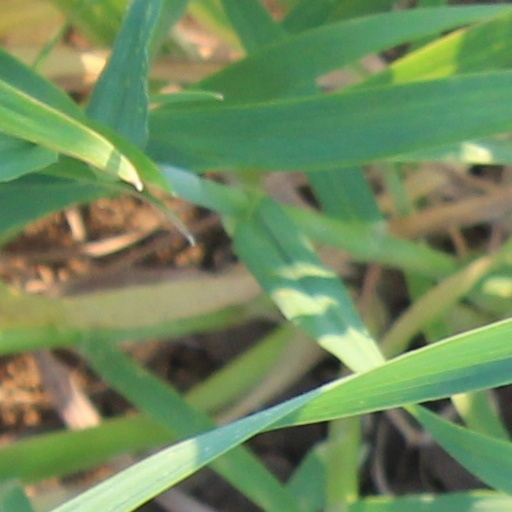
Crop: wheat